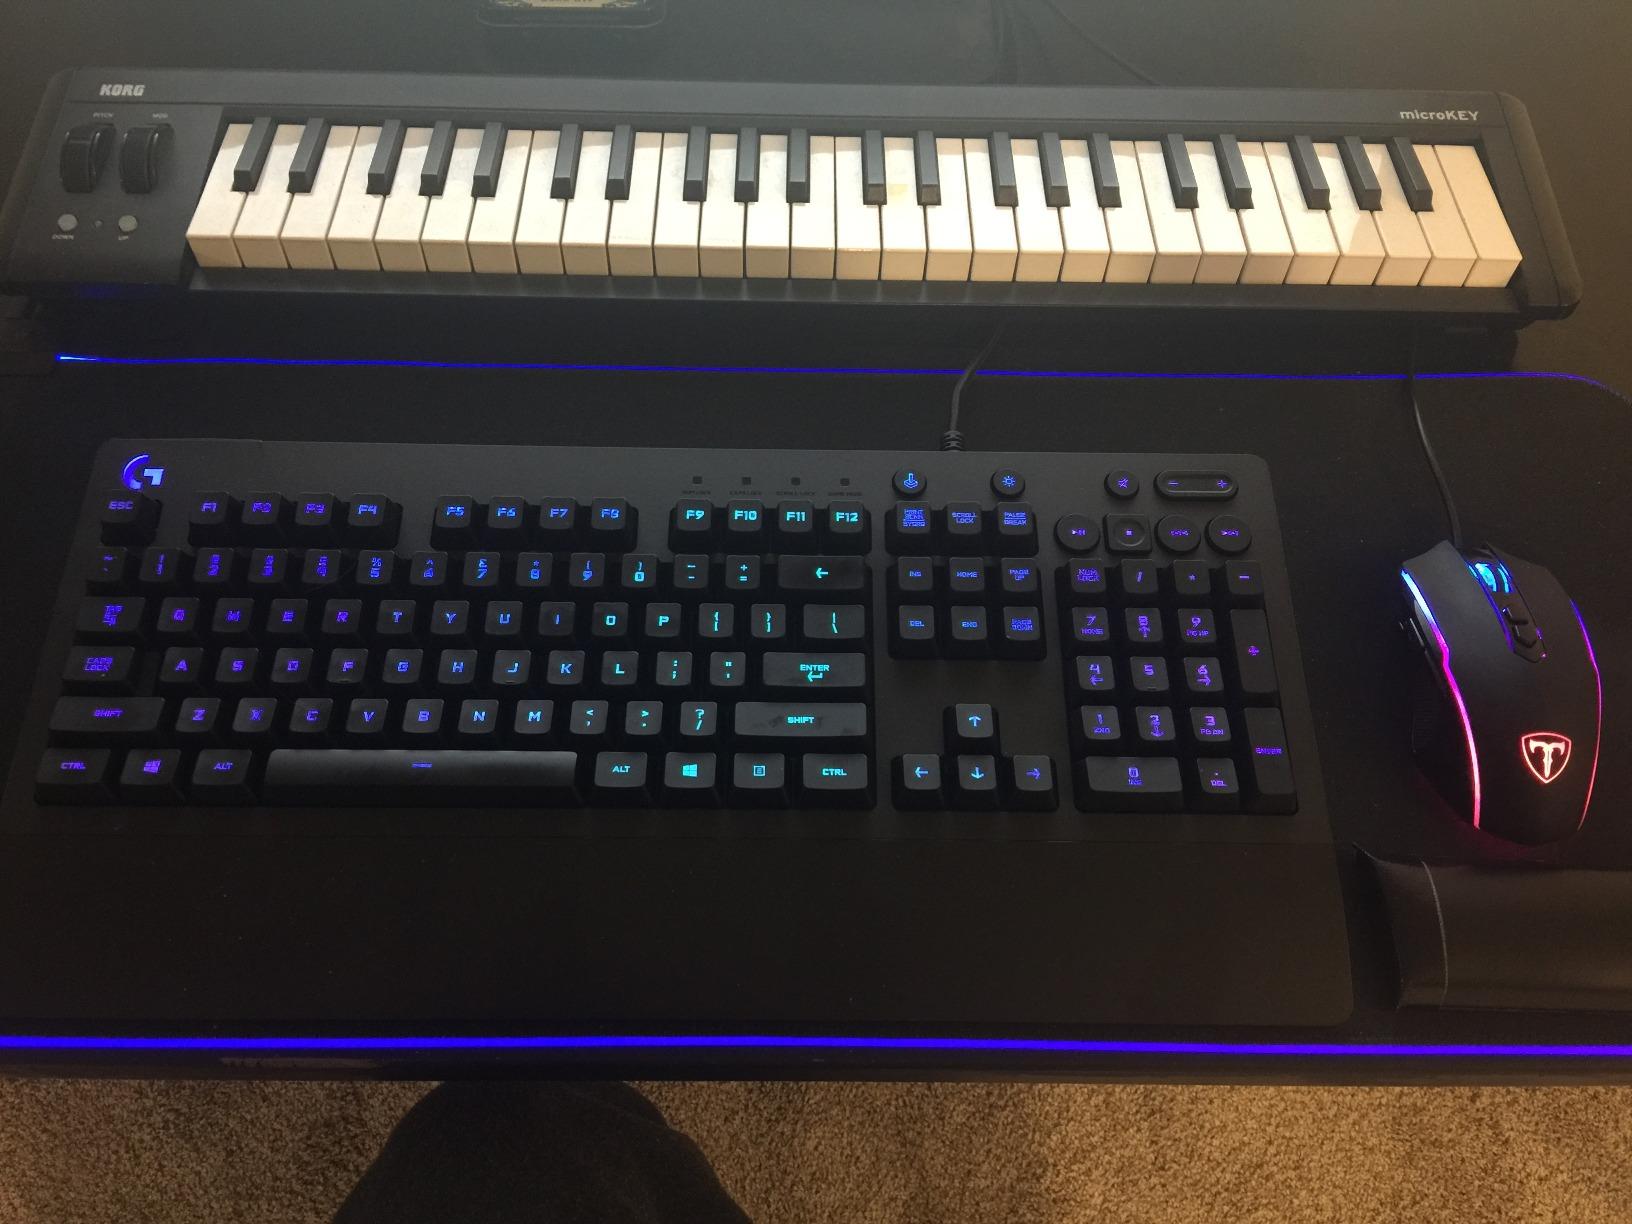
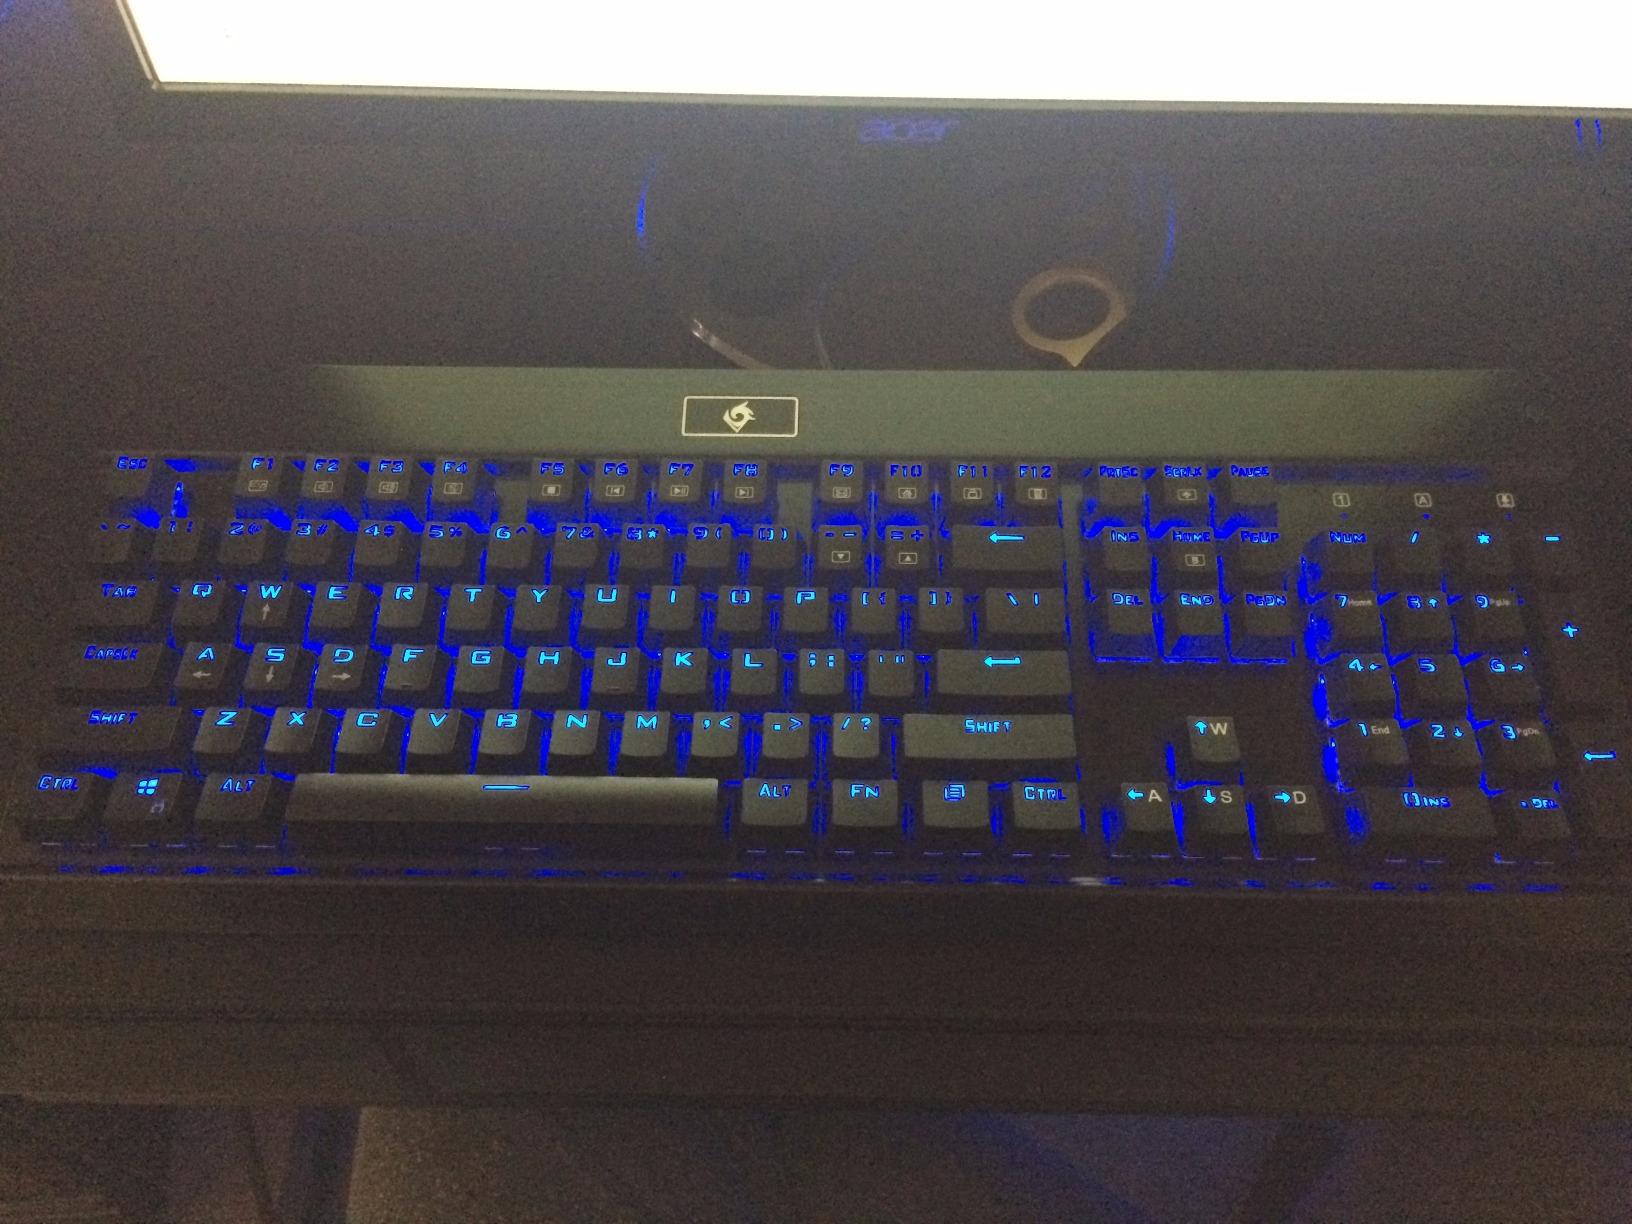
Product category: keyboard
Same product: no